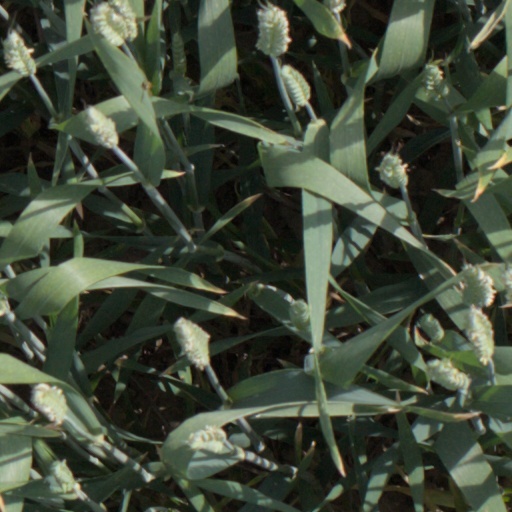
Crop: wheat